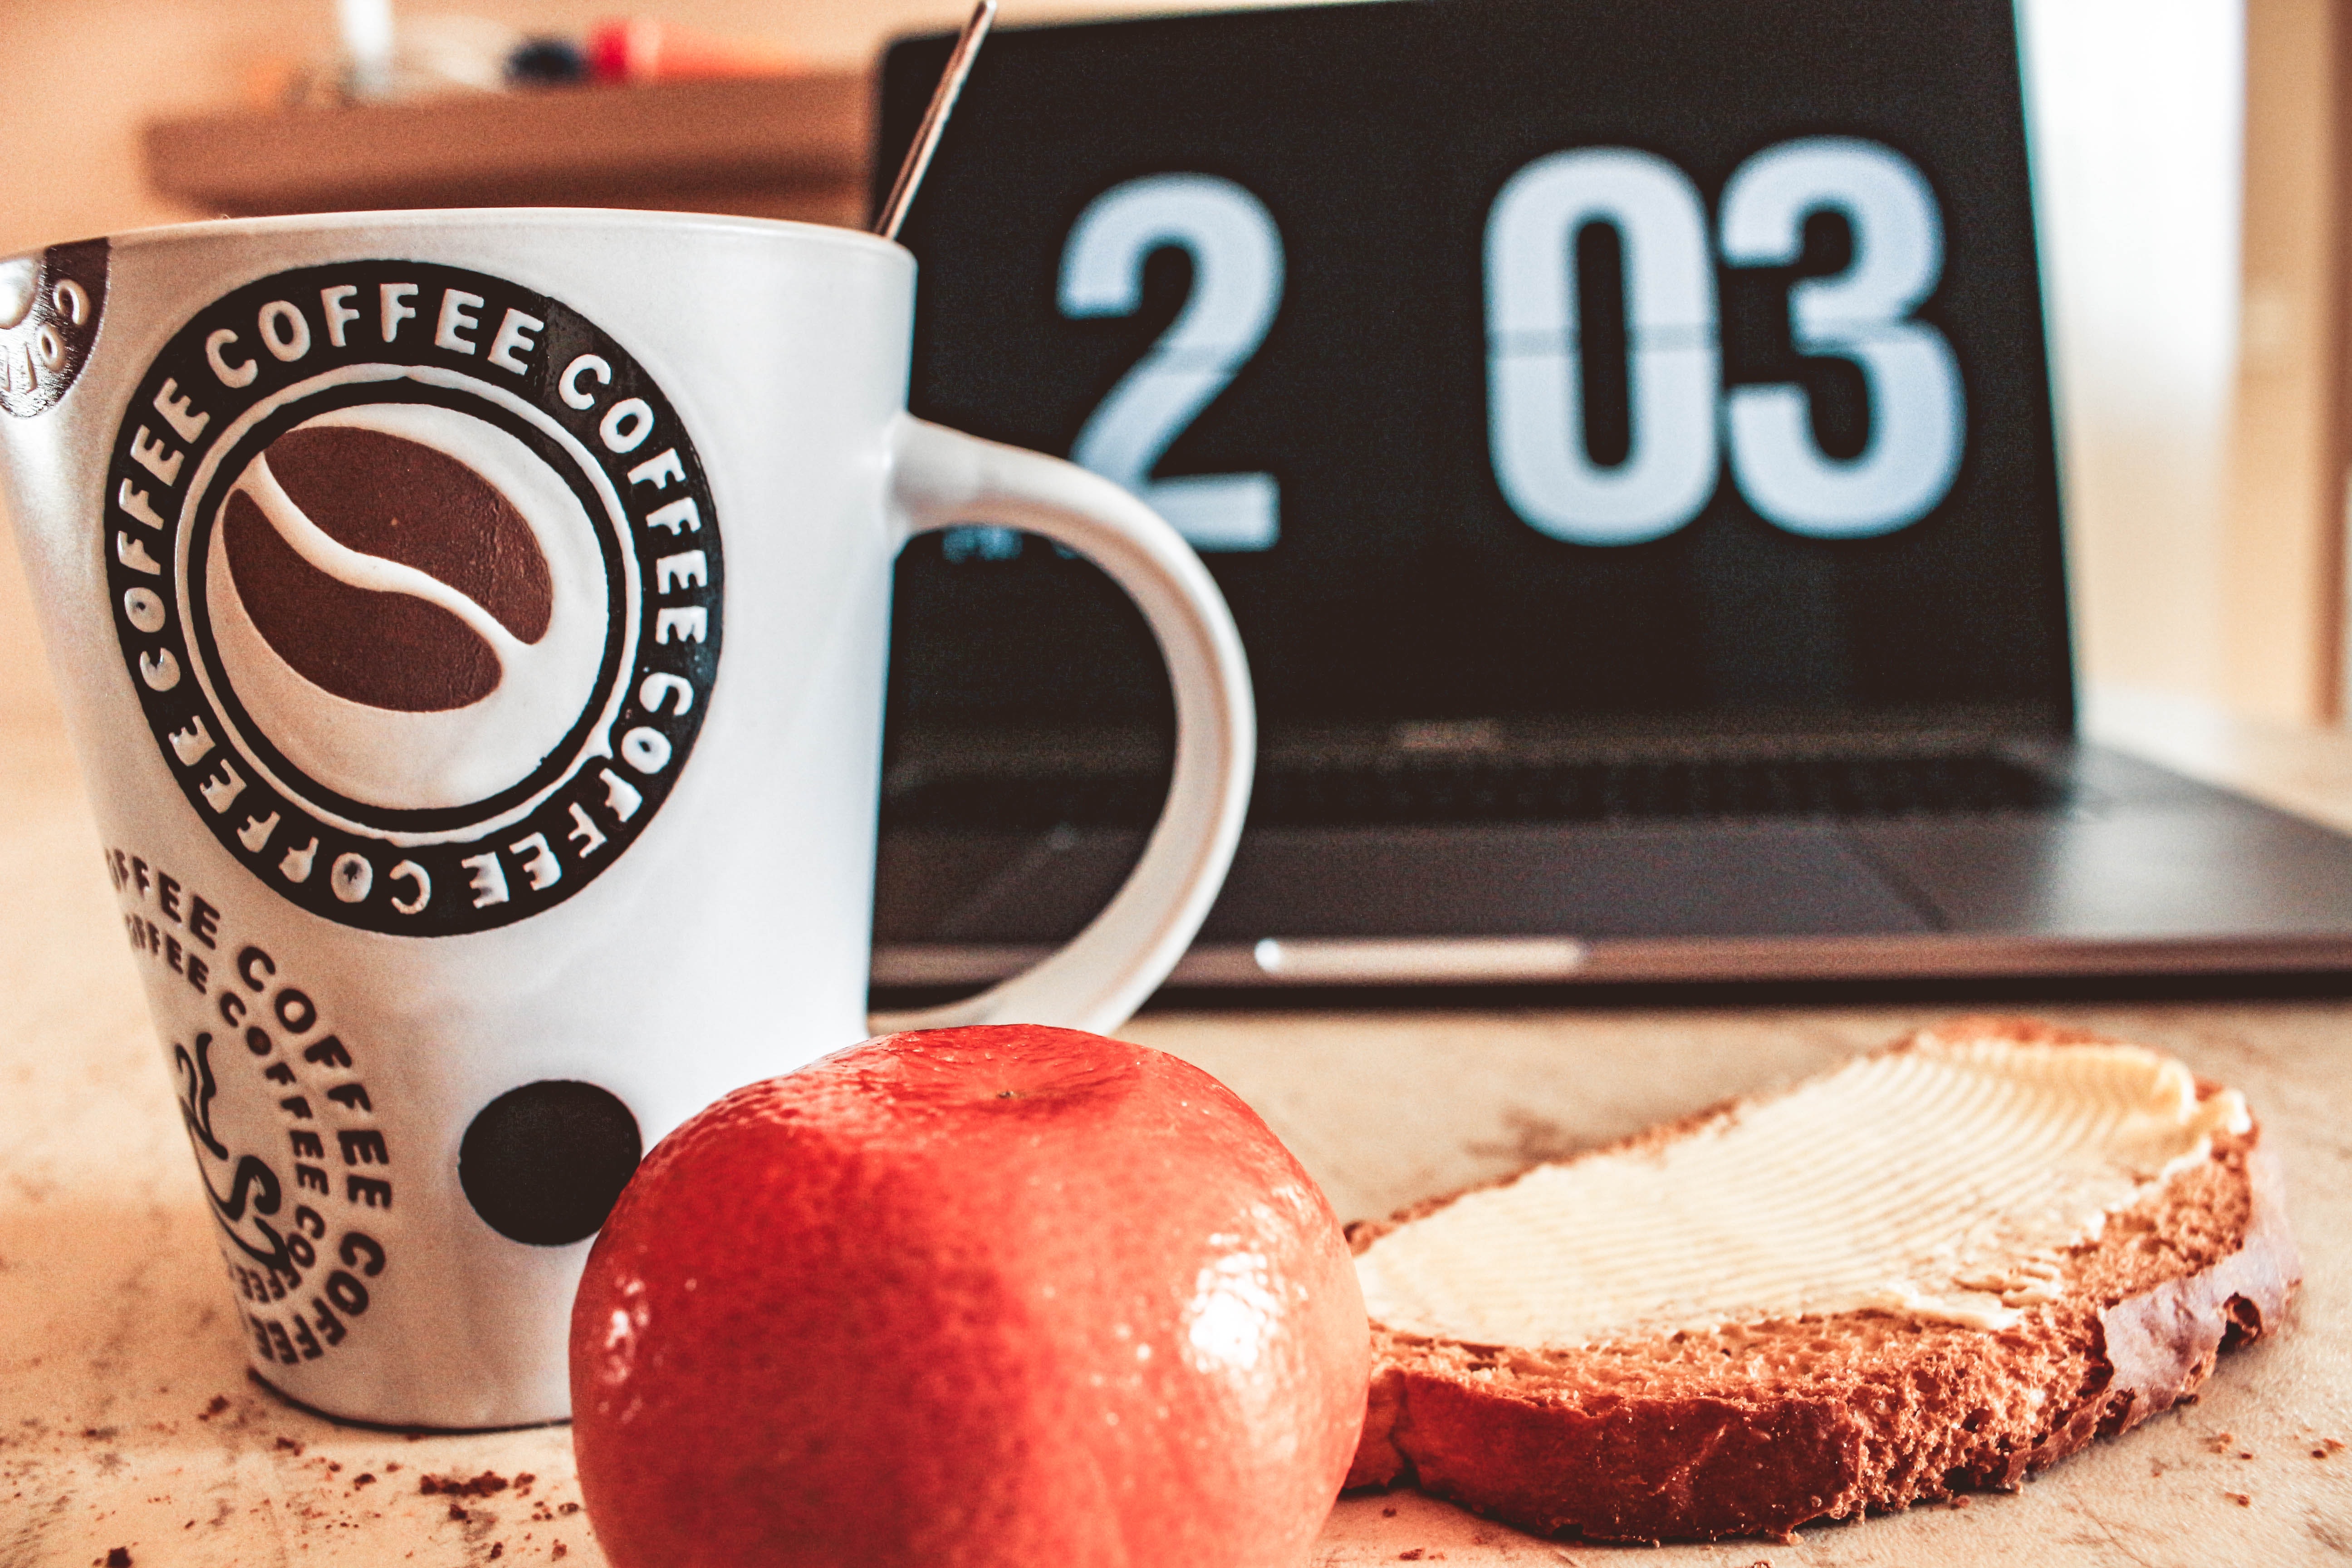
cup, coffee cup, mug, food, caffeine, drink, drinkware, sweetness, non alcoholic beverage, breakfast, tableware, dessert, cuisine, baked goods, snack, finger food, cafe au lait, ingredient